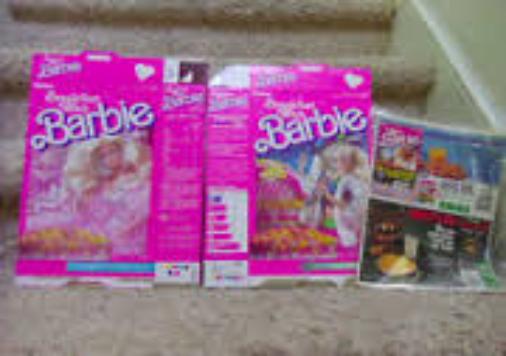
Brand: Breakfast with Barbie
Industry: Food